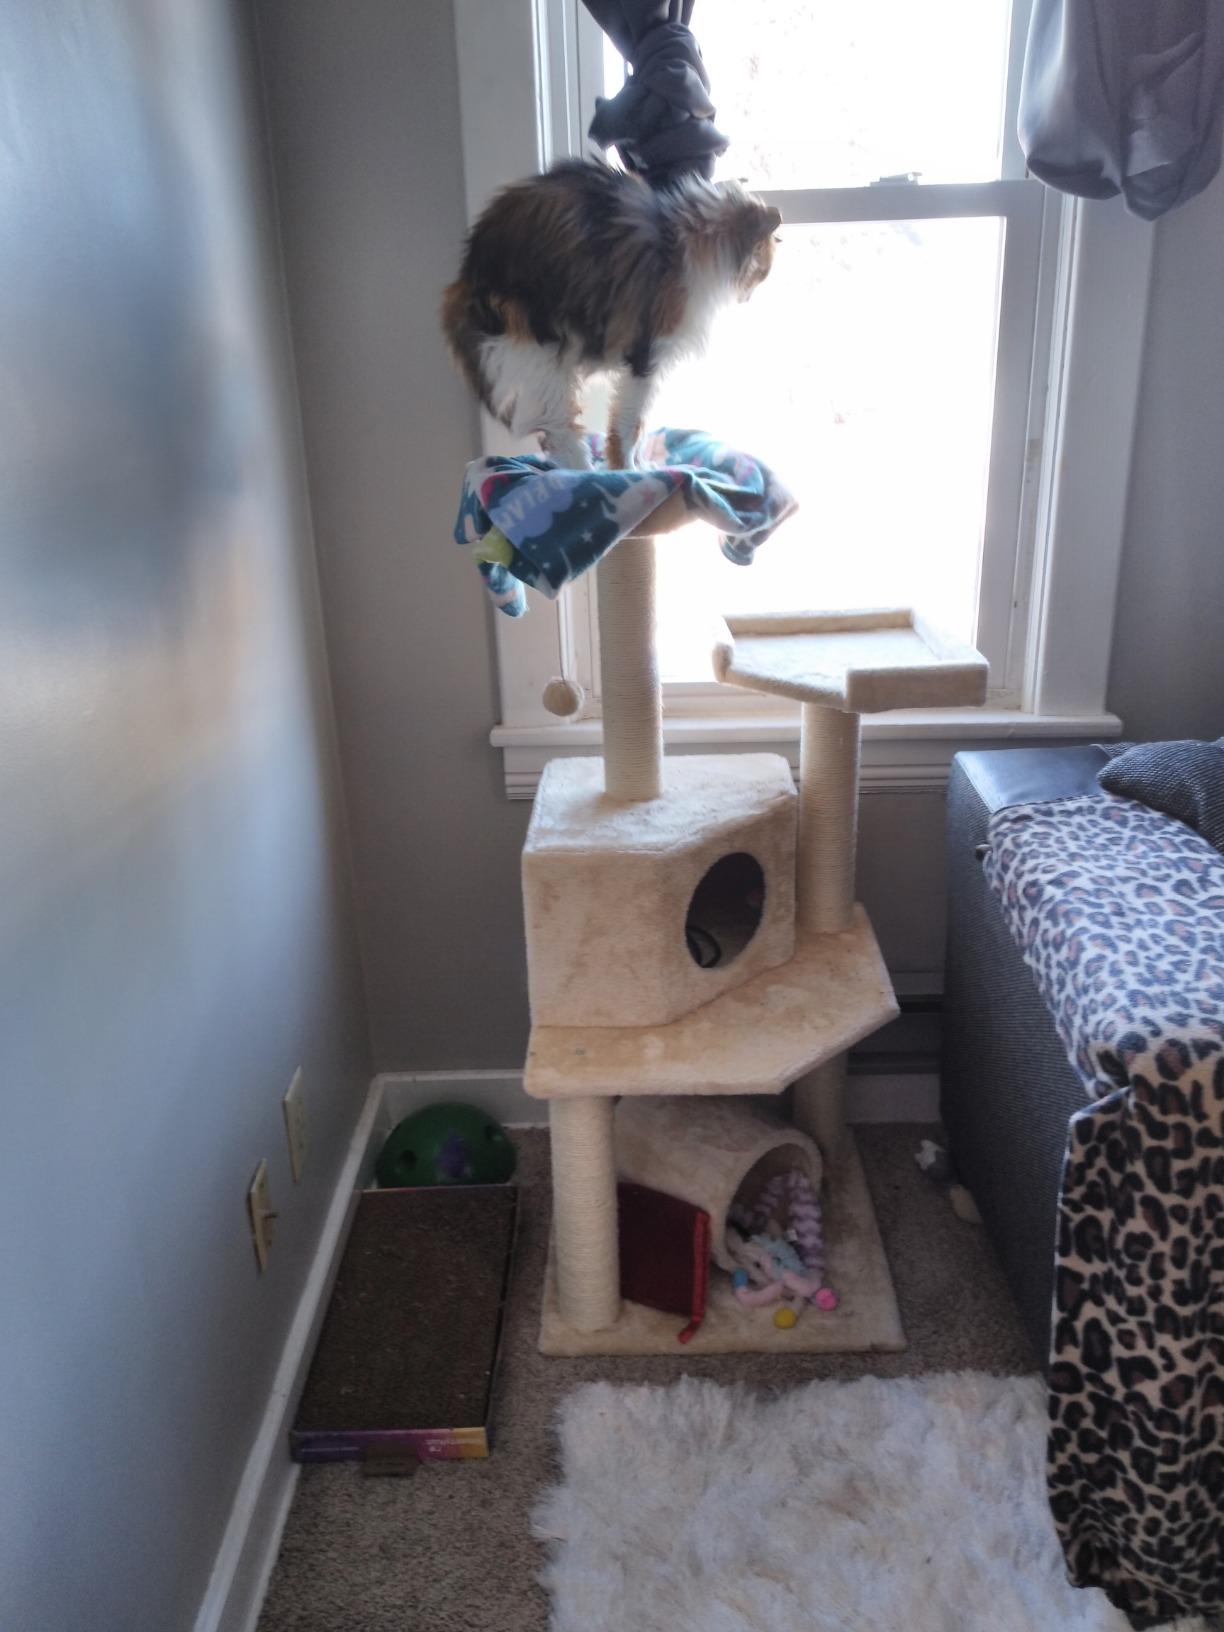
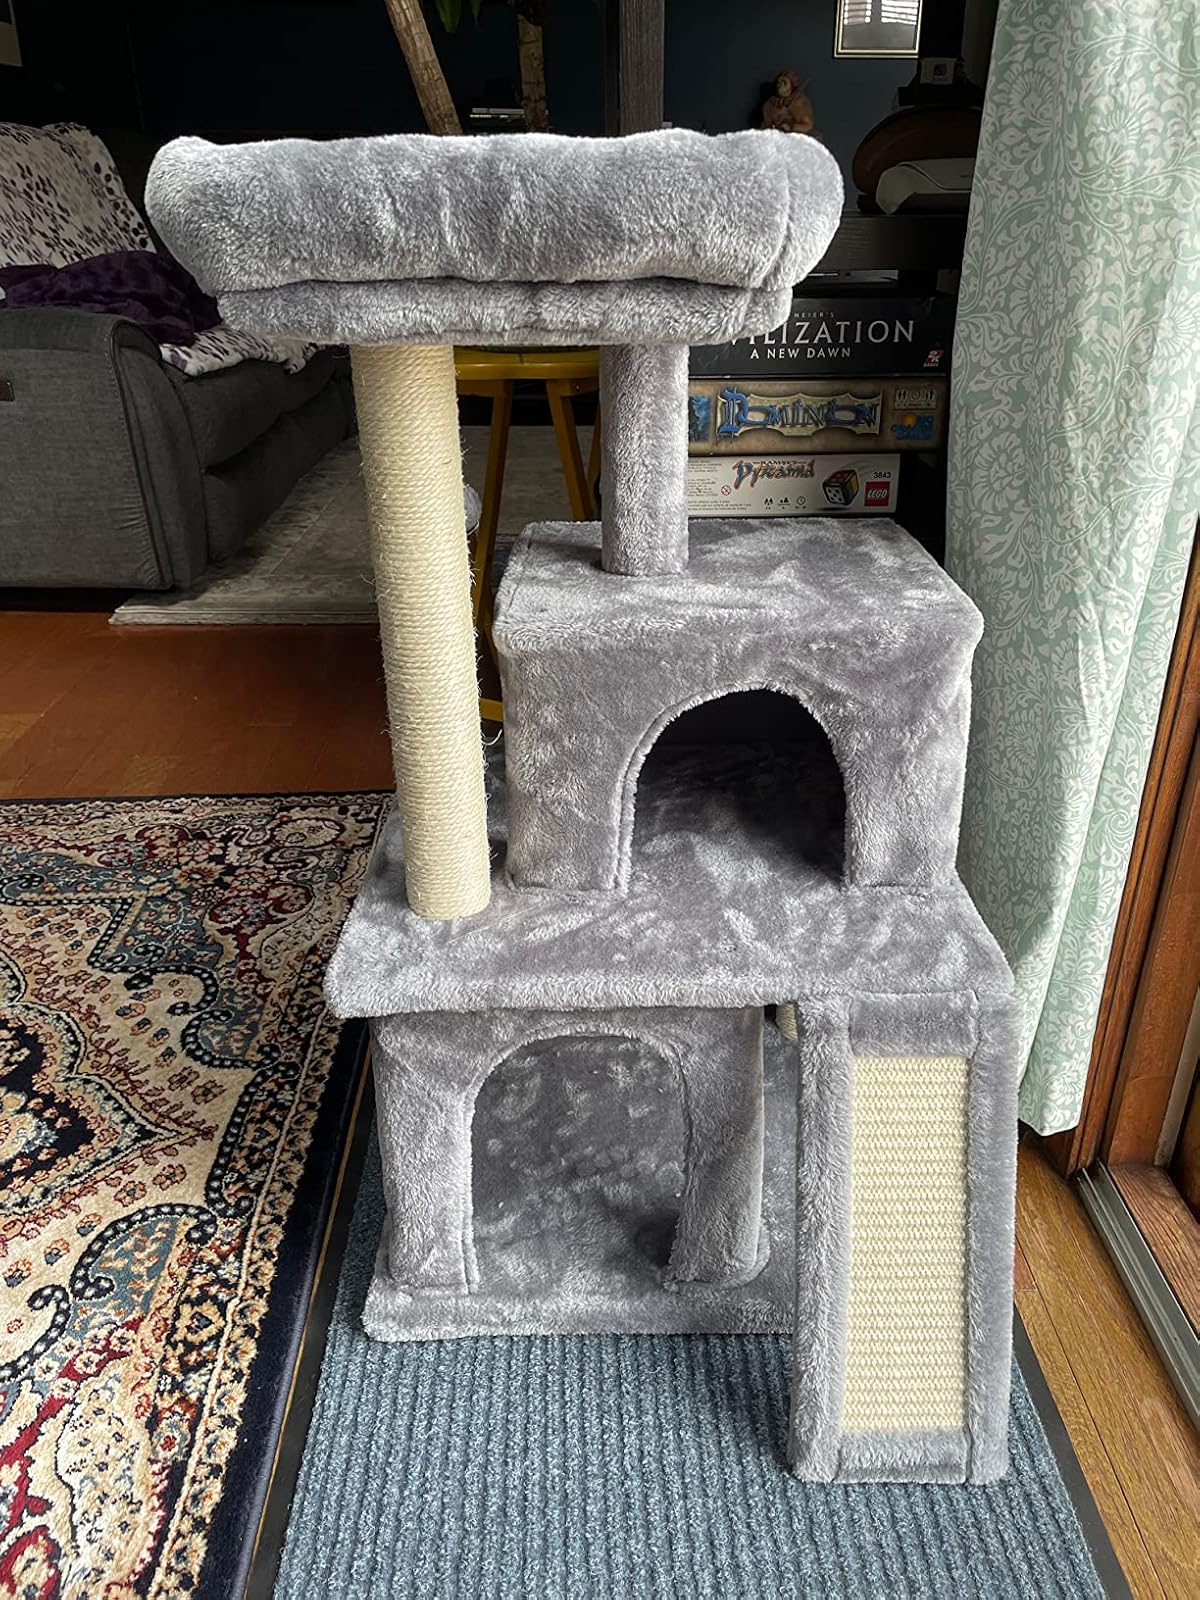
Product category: items_cat tree
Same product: no